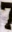
Number: 7